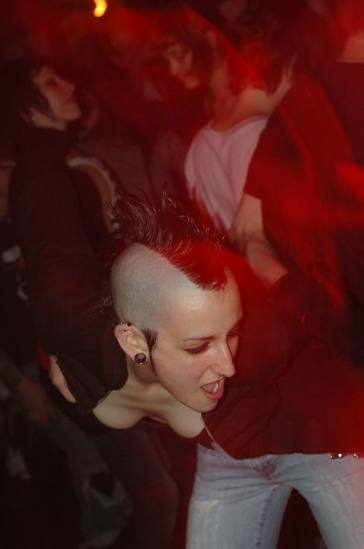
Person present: Yes